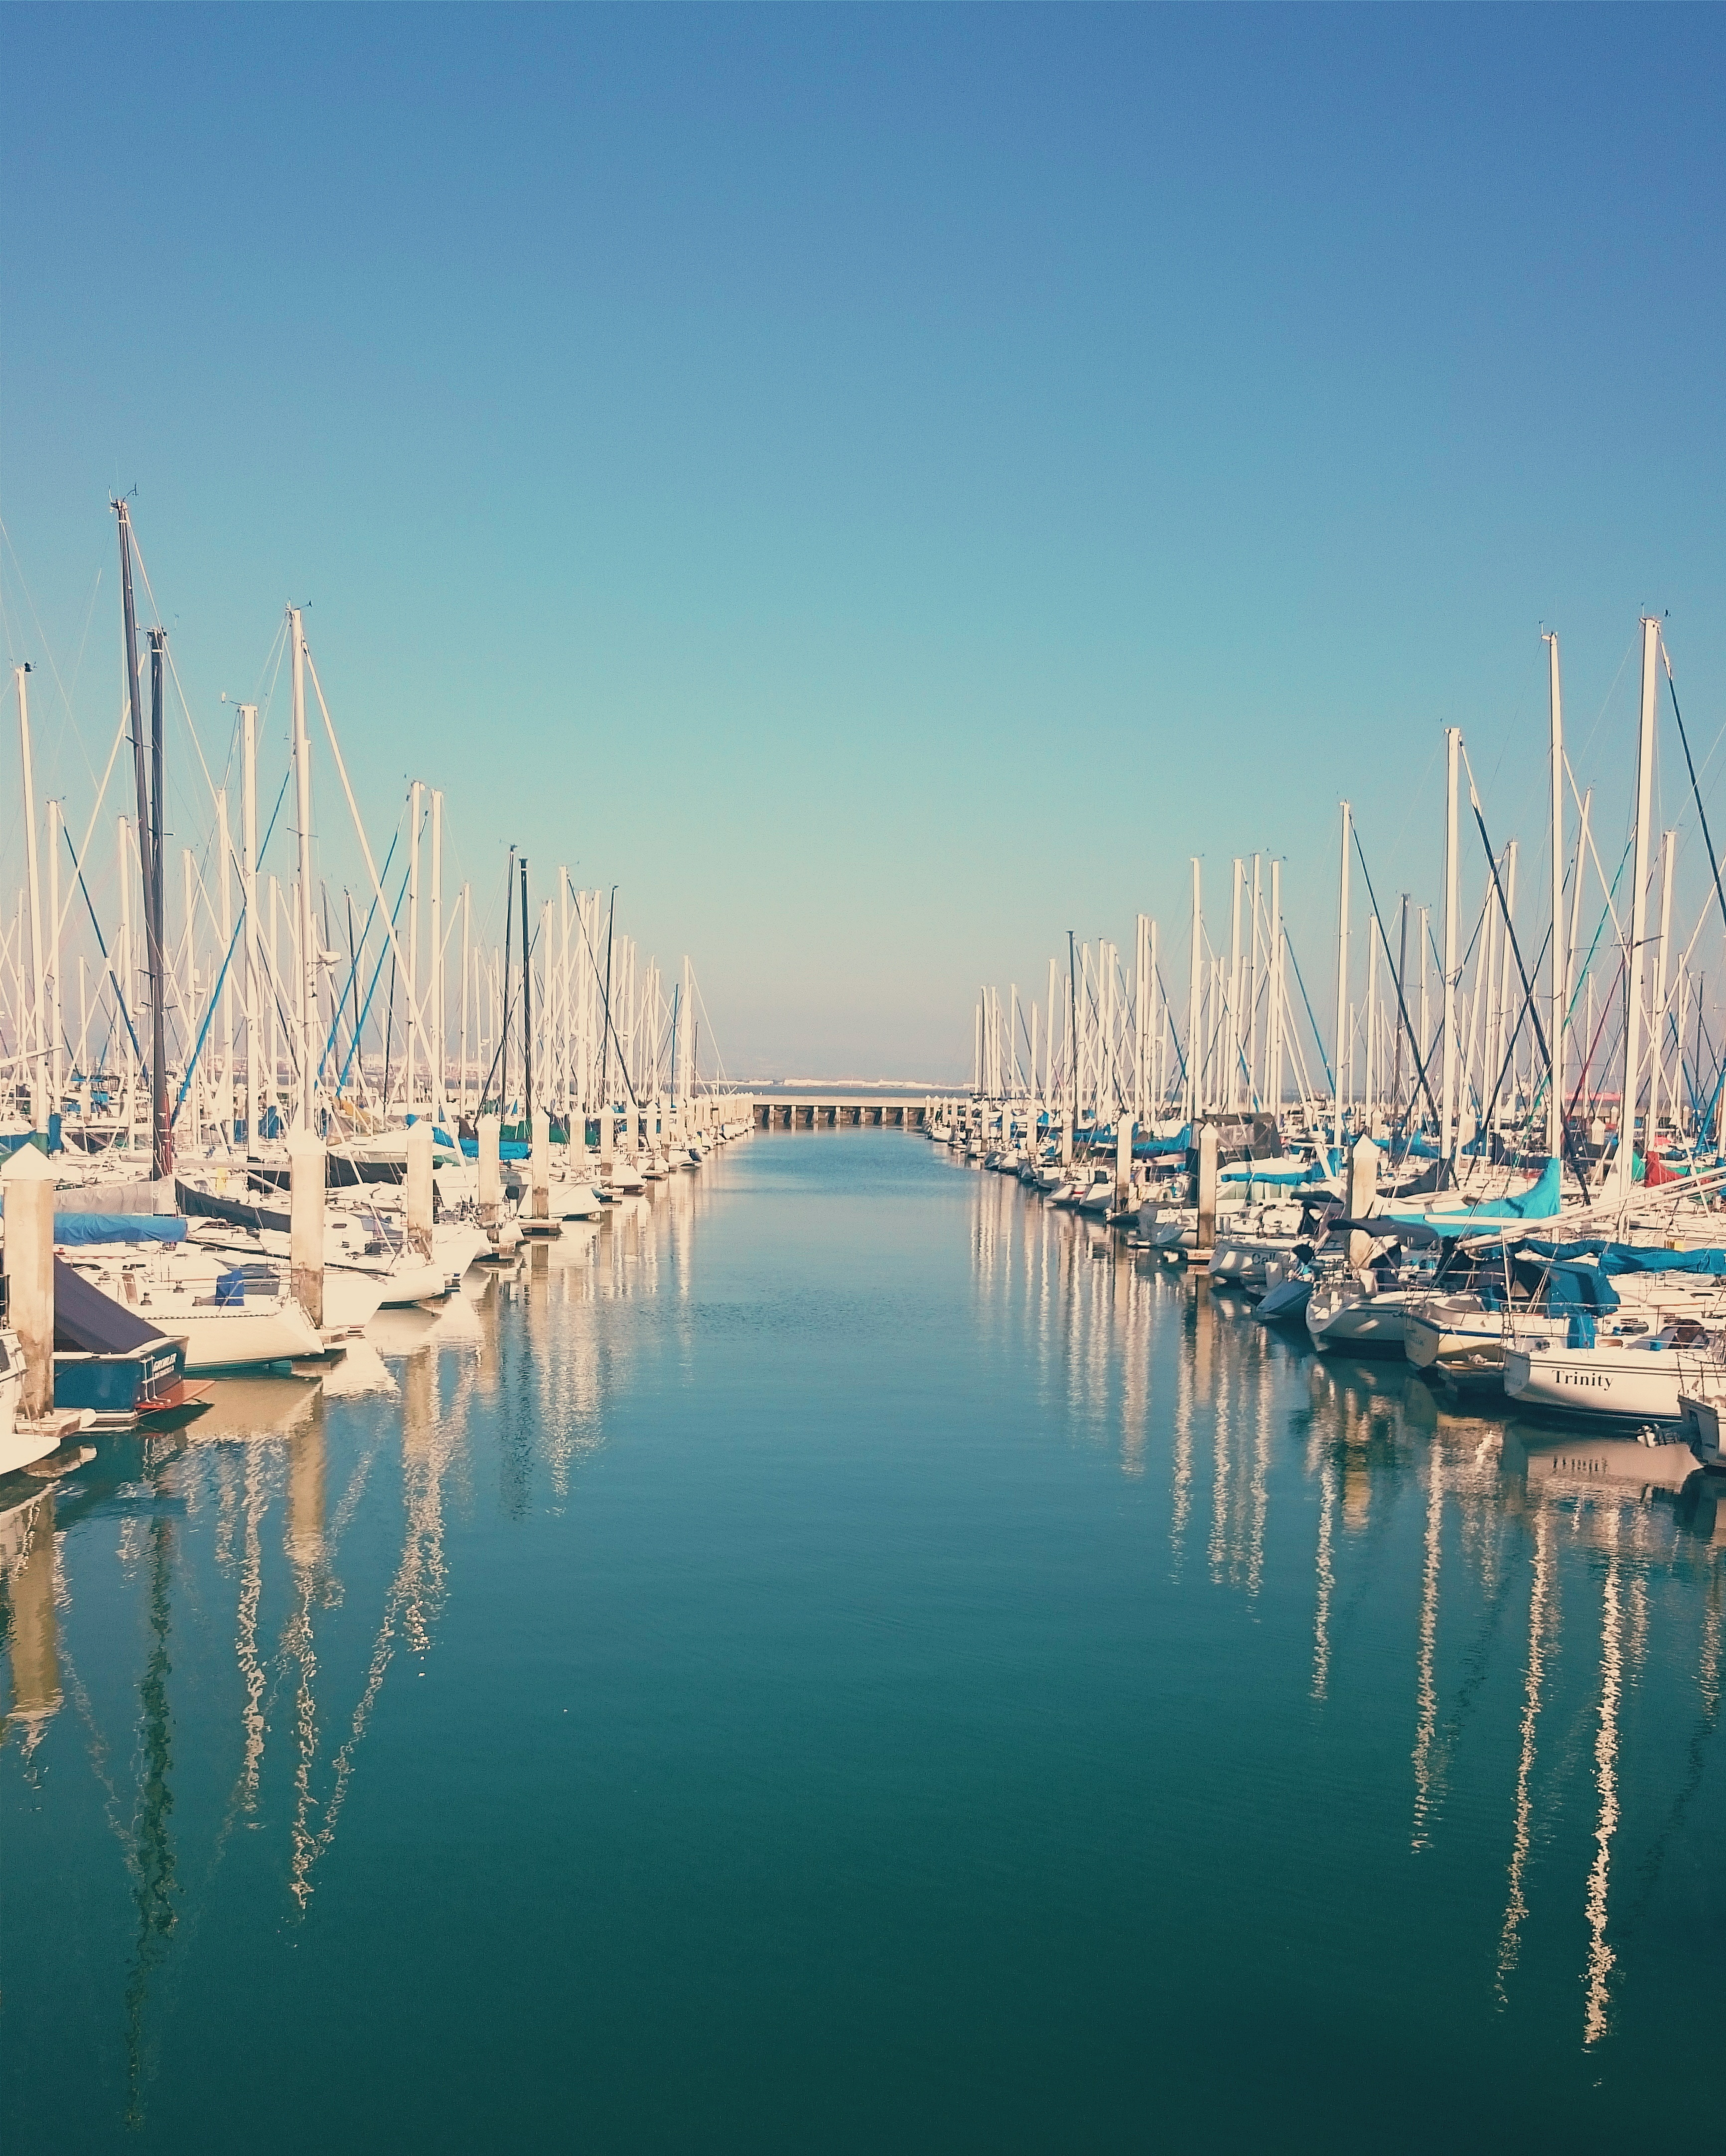
sea, water, ocean, horizon, dock, boat, cityscape, dusk, evening, reflection, vehicle, bay, harbor, harbour, marina, port, waterway, boats, channel, sail boats